Vakil Caravanserai

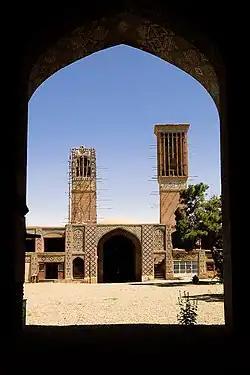

Vakil Caravanserai is located in the southern Iranian city of Kerman. It is one of the largest Caravanserais in the world.